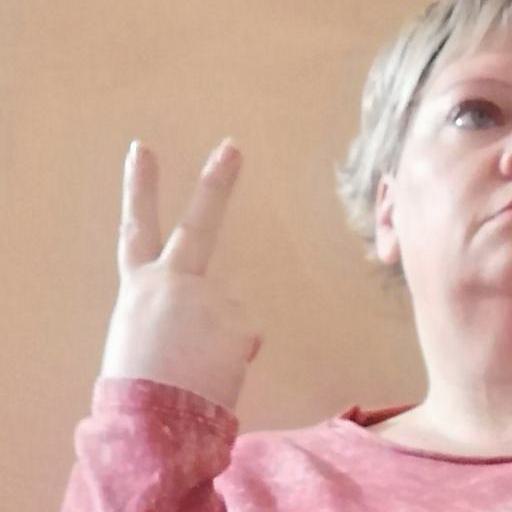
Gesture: peace_inverted